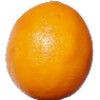
Label: Lemon Meyer 1